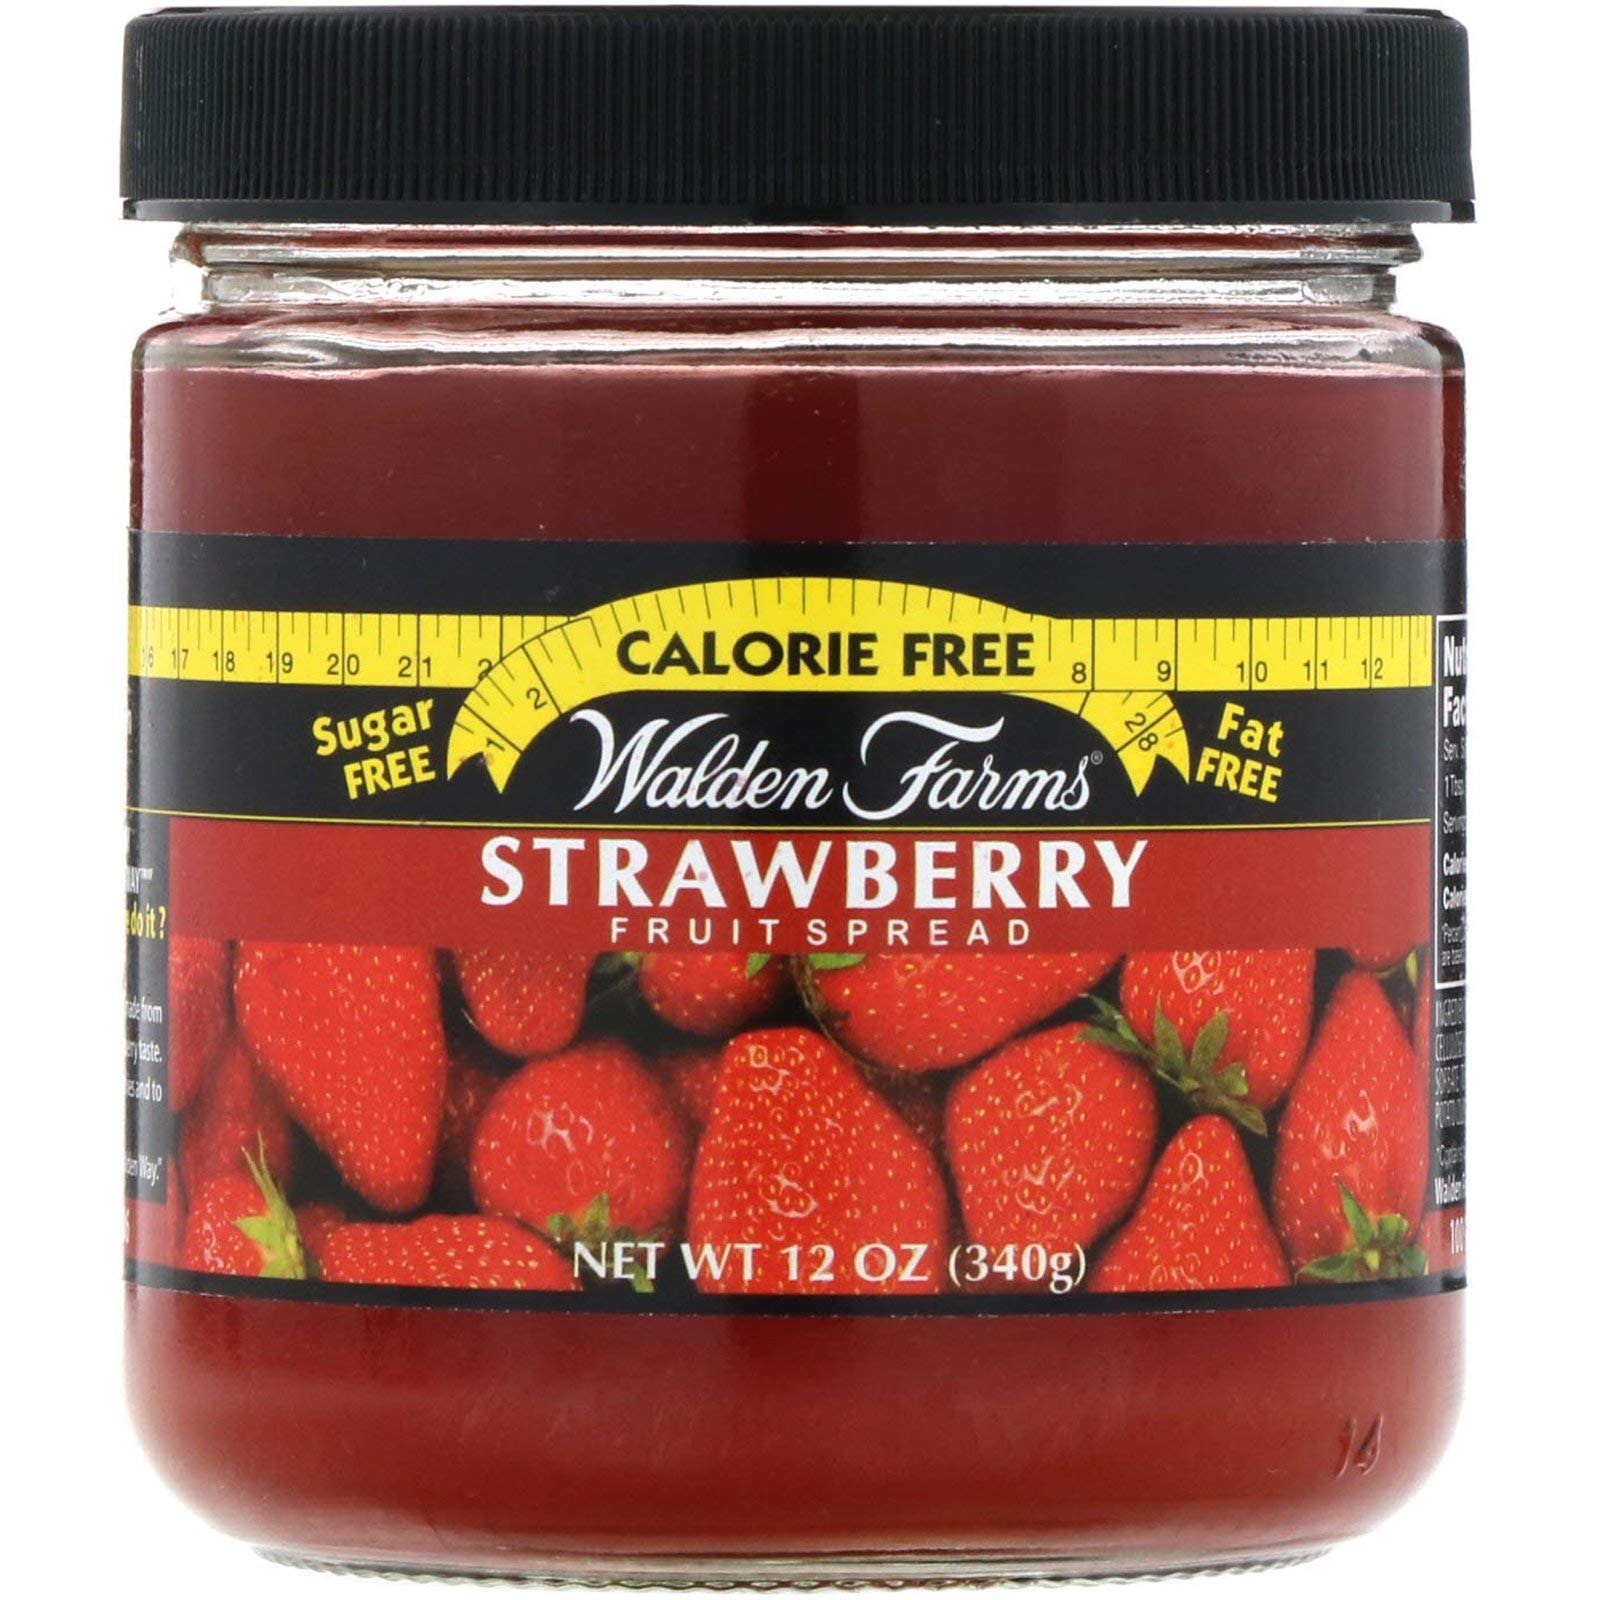
Item Name: Walden Farms Strawberry Fruit Spread 12 oz Jar (6 Pack) - Naturally Flavored - 0g Net Carbs - Kosher Certified - Great on Muffins - Pancakes - Salad - Dipping - Toppings and Many More
Product Description: <p>Save on Walden Farms Calorie Free Strawberry Fruit Spread (6x12 Oz). Enjoy jam and jellies and eat healthy ?The Walden Way.? Switch from high calorie, sugary jam and jellies that easily add 190 Calories with just 2 level tablespoons and treat yourself to Walden Farms Calorie Free Fruit Spreads. Made with concentrated fruit extracts and natural flavors, but no calorie, fat, carbs, gluten or sugars of any kind. Delicious on toast or muffins, marvelous on cottage cheese, in yogurt and as a topping on baked goods. Don?t resist! Enjoy them with new Walden Farms Calorie Free Peanut Spread in a PB&J sandwich made ?The Walden Way? and save over 700 calories! {Note: description is informational only. Please refer to the actual product ingredient list prior to use. Please refer any questions to your health professional before using this product.}</p>
Value: 72.0
Unit: Ounce

Price: 31.14